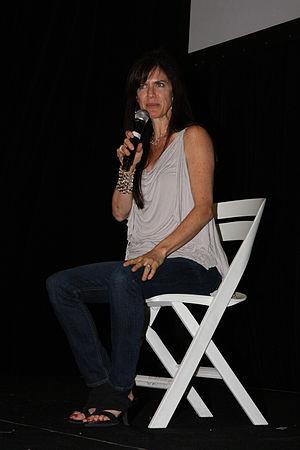
Jennifer Hale, née le 1ᵉʳ janvier 1972, est une actrice américano-canadienne.